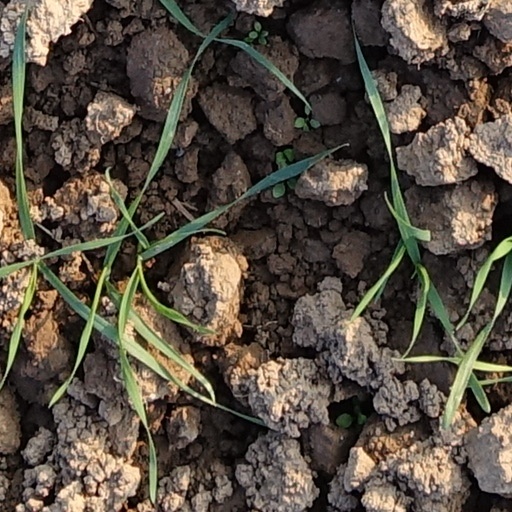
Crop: wheat